Bayezid II Mosque, Istanbul

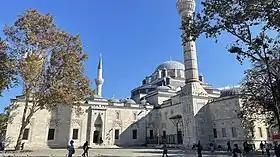

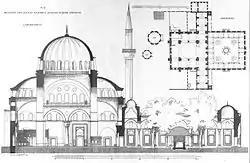
Cross section and plan of the mosque published by Cornelius Gurlitt in 1912

The Bayezid II Mosque is an early 16th-century Ottoman imperial mosque located in Beyazıt Square in Istanbul, Turkey, near the ruins of the Forum of Theodosius of ancient Constantinople.